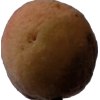
Label: peach